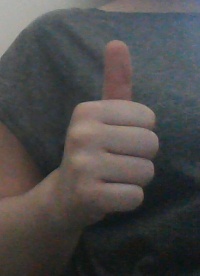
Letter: aleff